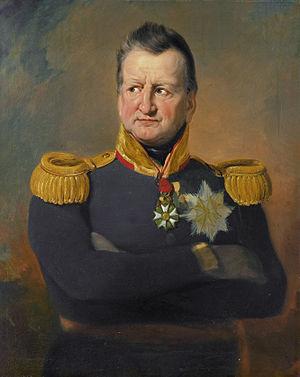
Le baron David Hendrik Chassé, né le 18 mars 1765 à Thiel, mort le 2 mai 1849 à Paris, est un général néerlandais qui combattit à la fois pour et contre l'Empire.
Lors de la Bataille de Waterloo, le 18 juin 1815 vers 19 heures, Napoléon décide finalement de « faire donner » la Garde impériale.
Jan Willem Pieneman est un peintre et graveur du Nord des Pays-Bas.